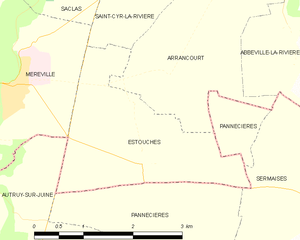
Carte des communes françaises Estouches